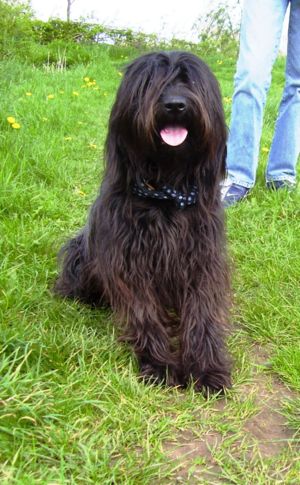
Gos d'atura catala
Catalansk hyrdehund
Gos d'atura er en hunderace, der stammer fra det østlige Pyrenæerområde i den spanske provins Catalonien, hvor den stadig bruges som hyrdehund til får og kvæg.